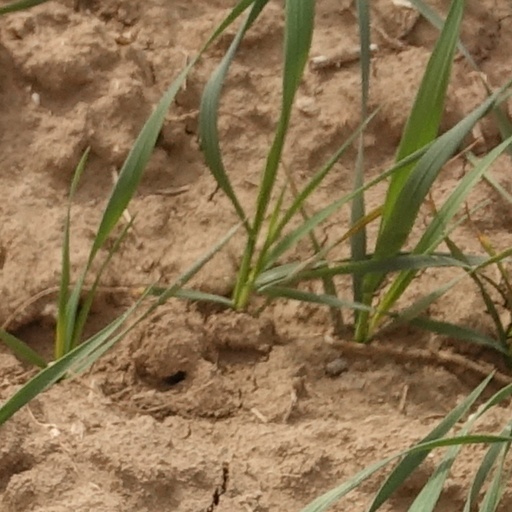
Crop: wheat